May Bumps

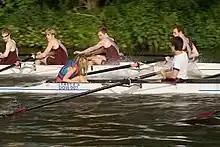
Downing II getting bumped by Fitzwilliam during the May Bumps 2006.

The races are run in divisions, each containing 17 crews. The number of crews in each bottom division varies yearly depending on new entrants. Each crew contains eight rowers and one coxswain. A total of 154 crews took part in 2014, totalling around 1390 participants. There are currently six divisions for men's crews (referred to as M1, M2...M6) and four divisions for women's crews (similarly W1–W4). The divisions represent a total race order with Division 1 at the top. The ultimate aim is to try and finish "Head of the River" (also said as gaining the 'Headship'), i.e. 1st position in division 1.